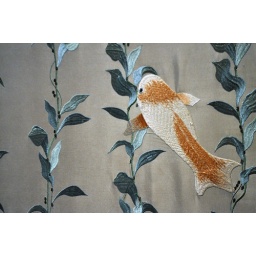
Embroidered fish as part of feature wall in conference room in InterContinental Sanya Resort.